Quirino

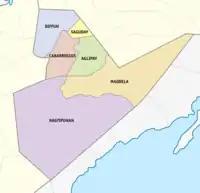

The 6 municipalities of the province comprise a total of 132 barangays, with "Gundaway (Poblacion)" in Cabarroguis as the most populous in 2010, and "Rang-ayan" in Aglipay as the least.